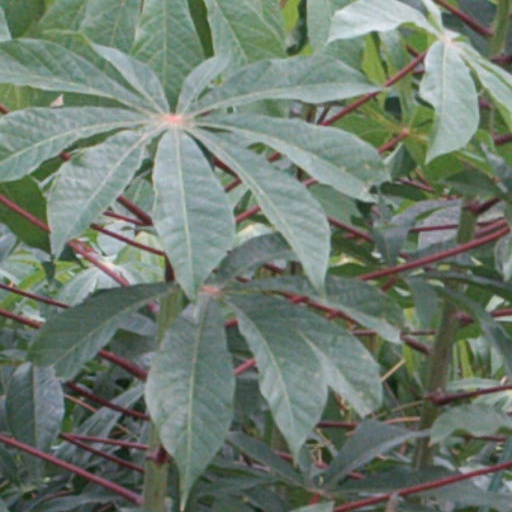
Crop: cassava